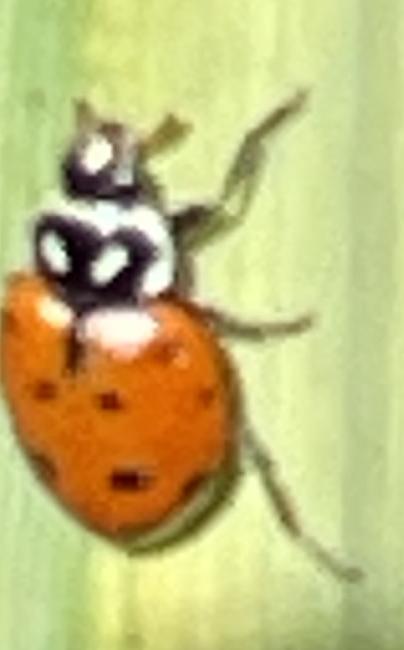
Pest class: predators